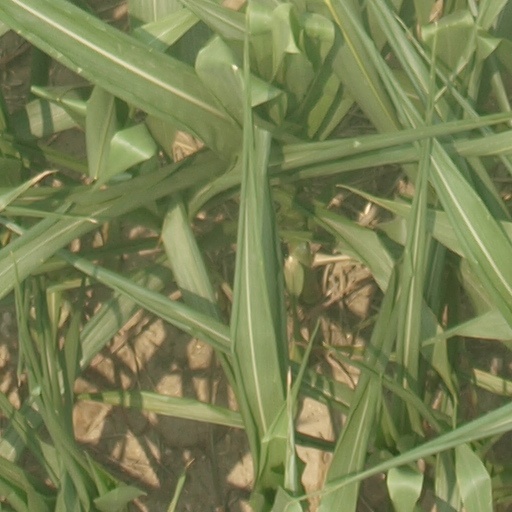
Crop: maize; corn